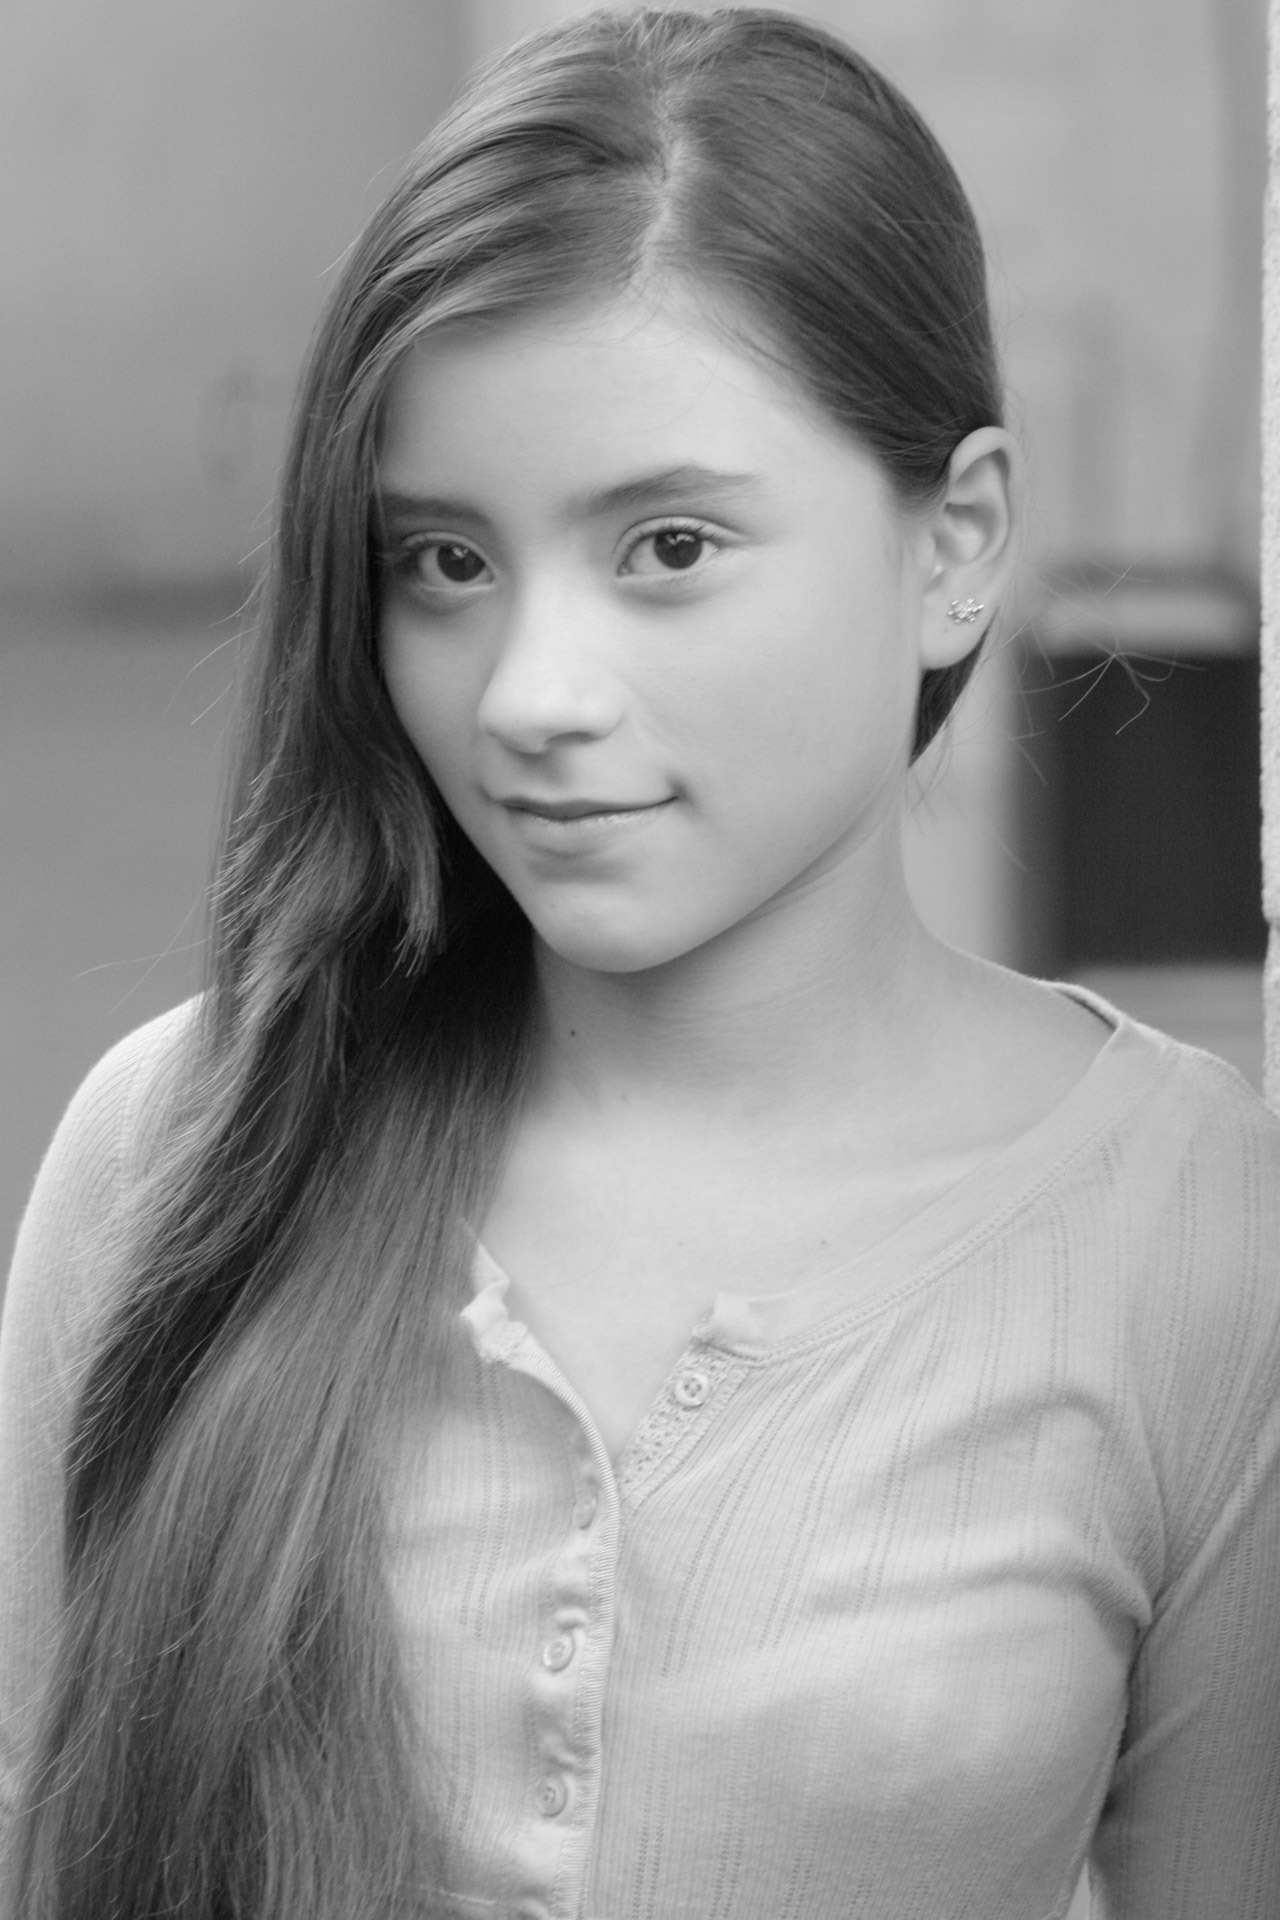
person, black and white, people, girl, woman, hair, white, photography, portrait, model, young, black, monochrome, hairstyle, teenager, long hair, face, eye, photograph, skin, beauty, teen, photo shoot, brown hair, monochrome photography, portrait photography, art model, supermodel